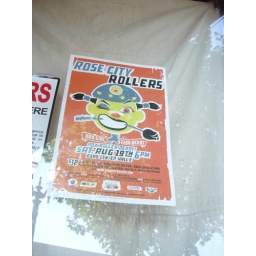
A poster in the window of a bar in Portland.